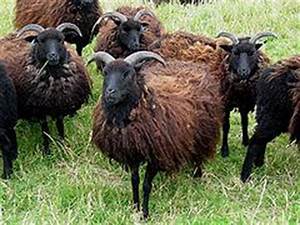
Label: sheep